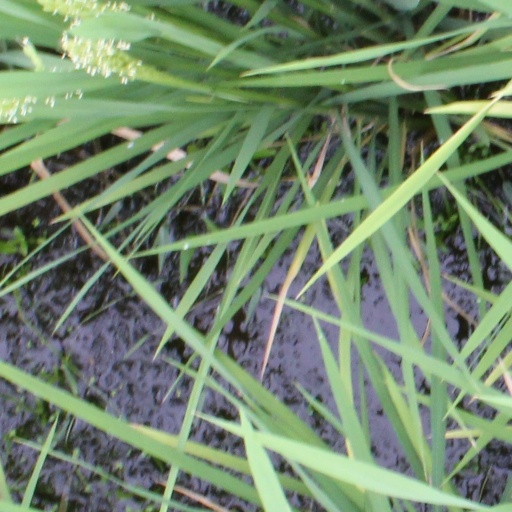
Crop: rice